Majestic Radios

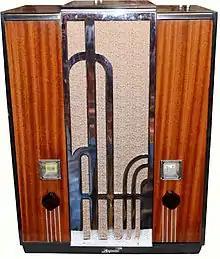
Model 161, introduced in 1933

Majestic Radios was an American radio brand from 1927 to 1955, trademarked as "The Mighty Monarchs of the Air". Noted for their high quality, they were initially manufactured by the Grigsby-Grunow Company of Chicago. After Grigsby-Grunow's demise in 1934 during the Great Depression, Majestic Radios continued to be made through subsequent corporate ownership changes and reorganizations for another twenty-two years. The Majestic Radio & Television Corporation was formed to produce the radios in the 1930s and 1940s. Following Majestic Radio & Television's liquidation in 1949, Majestic-brand radios were made by a division of the Wilcox-Gay Corporation at their Michigan factory in the 1950s.